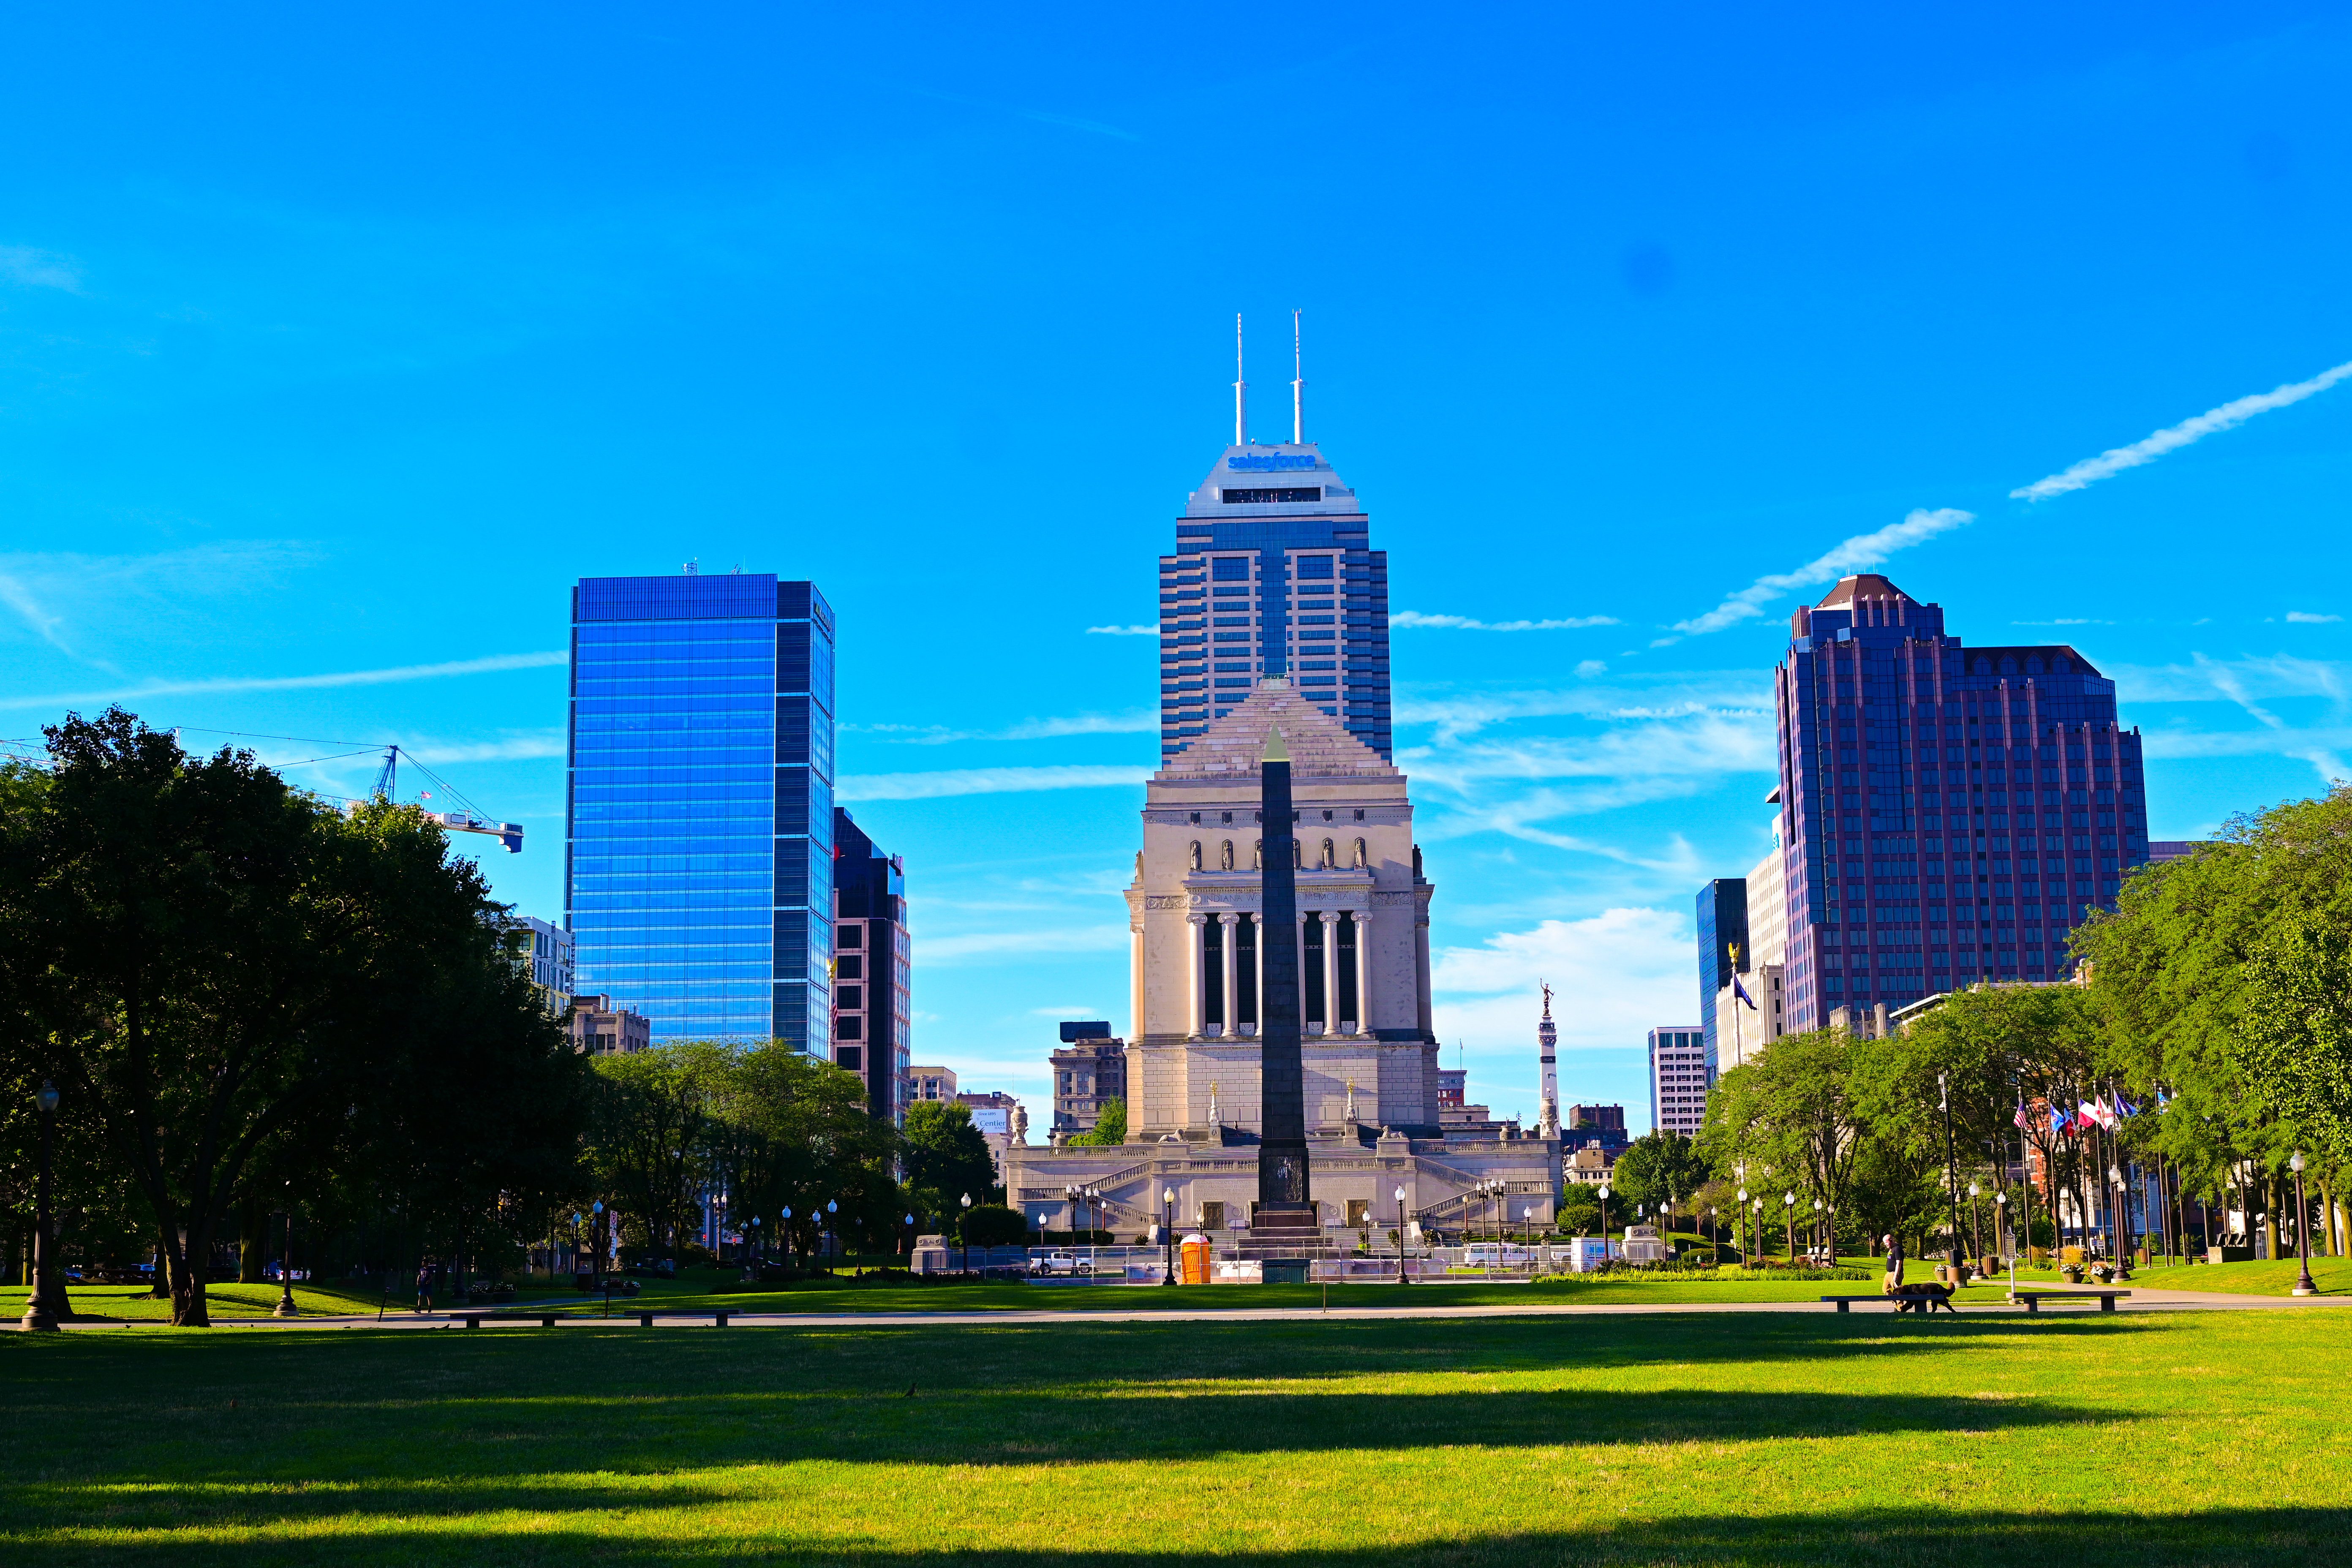
downtown, indianapolis, indiana, MidAmerica, offices, buildings, OfficeBuildings, memorial, skies, sky, bluesky, clouds, sunny, sunlight, summer, daytime, building, plant, skyscraper, cloud, tree, green, tower block, tower, condominium, dusk, natural landscape, grass, cityscape, morning, landscape, urban design, city, metropolis, leisure, landmark, horizon, metropolitan area, meadow, lawn, mixed use, road, commercial building, evening, art, headquarters, facade, street, grassland, garden, tourism, monument, symmetry, reflection, landscaping, skyline, spire, night, corporate headquarters, tourist attraction, town square, park, national historic landmark